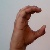
The image shows a hand gesture representing the letter 'C' in Indian Sign Language.